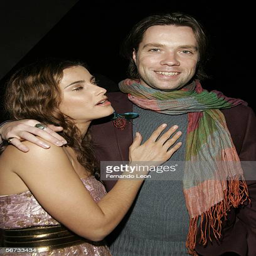
person and baroque pop artist attend the miss fall fashion show